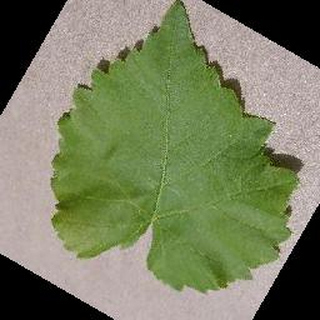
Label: healthy_grape